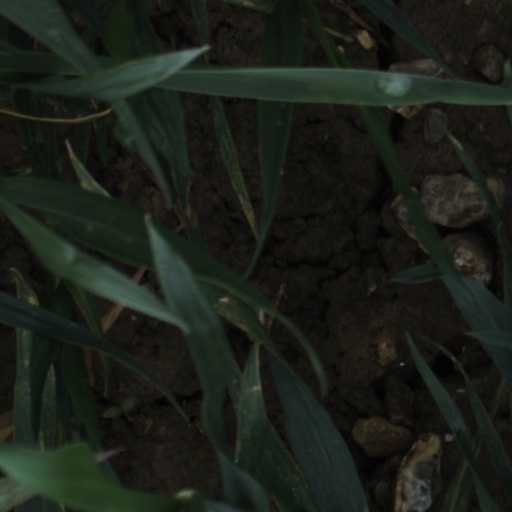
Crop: wheat